Ruger 10/22

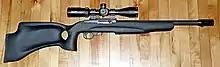
Ruger 10/22 Custom Target with a Boyds Blaster stock

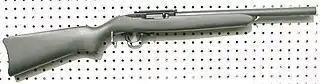
The integrally-suppressed AWC Ultra II

A wide variety of aftermarket modification kits are offered for the 10/22, including conversions to bullpup configuration and cosmetic alterations to replicate the appearance of weapons like the M1 Carbine, Thompson submachine gun, FN P90, and AR-15.